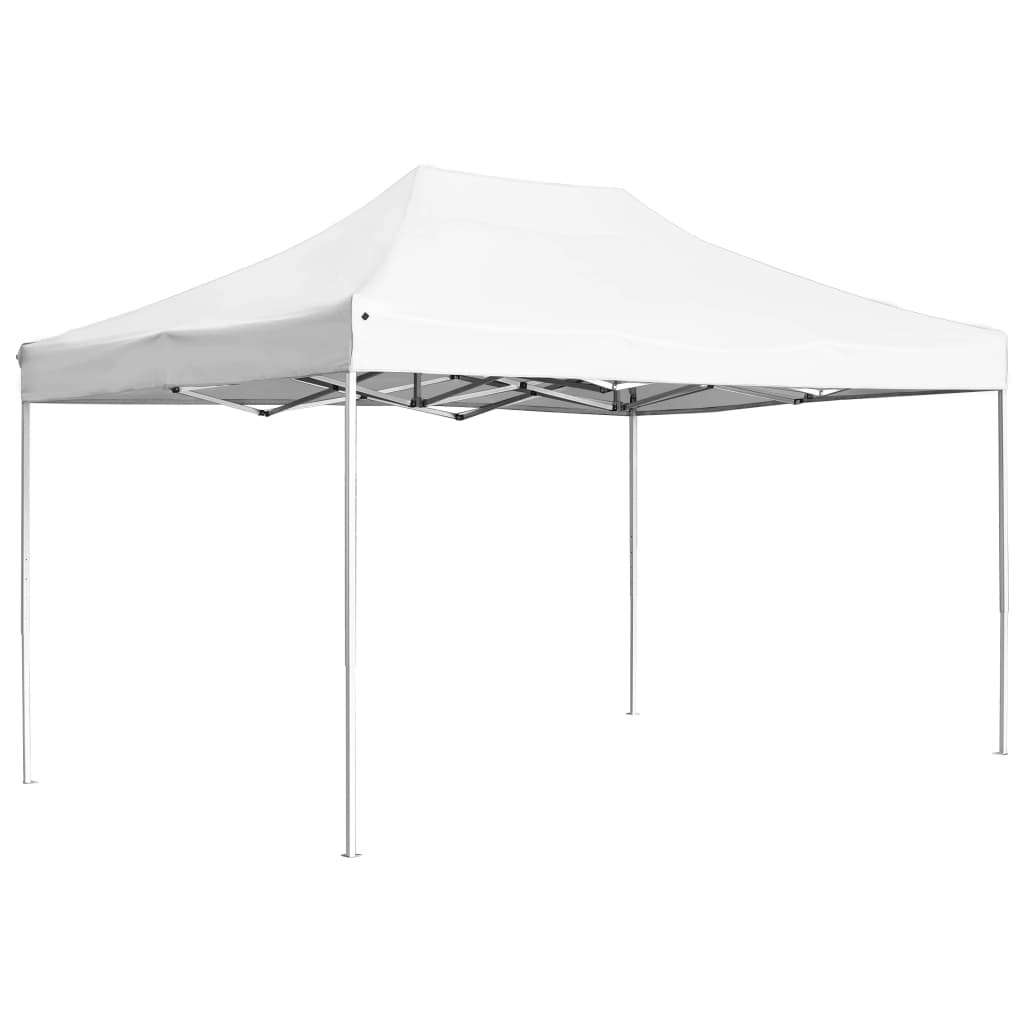
Professional Folding Party Tent Aluminium 4.5x3 m White
Brand: vidaXL
Add a comfortable and sophisticated element to impress your guests with our professional party tent! Featuring a classic and elegant design, this party tent provides the perfect sunshade shelter for outdoor events, such as dinners, BBQs, family gatherings, etc. Made of Oxford fabric with PVC coating, the roof will protect you from the glare and harmful UV rays of direct sunlight. The sturdy frame is solidly constructed from heavy duty, rust-resistant aluminium alloy. Additionally, the light weight foldable design ensures it easy to move, transport and storage when not in use, making it a great choice for any outdoor events. Delivery also includes mounting materials for easy and secure installation. To get an 100% waterproof party tent, or if the tent is subjected to heavy rainfall, we recommend treating the tent with waterproof spray.This product should NEVER be used under bad weather, such as strong wind, heavy rain, snow, storm, etc. (We are not responsible for damage due to adverse weather conditions.? Colour: White Frame material: Aluminium alloy Roof material: 310 g/m² Oxford fabric with PVC coating Overall dimensions: 4.5 x 3 x 3 m (L x W x H) Standing pole dimensions: 3 x 3 x 228 cm (L x W x H) Frame weight: 11.8 kg Easy to carry 100% waterproof Featuring a folding design Heavy duty Mounting materials included
Category: Home & Garden > Lawn & Garden > Outdoor Living > Outdoor Structures > Canopies & Gazebos > Canopies